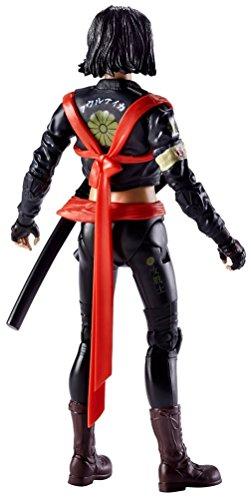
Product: Mattel DC Comics Multiverse Suicide Squad Figure, Katana, 6" and Boomerang, 6" Bundle
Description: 6" Katanna figure from the new movie Suicide Squad.
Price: $26.74
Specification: ShippingInformation:Viewshippingratesandpolicies|ASIN:B01M62JJFG